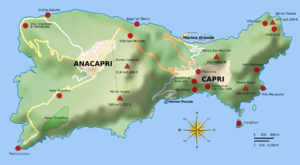
Anacapri est une commune de la ville métropolitaine de Naples en Campanie, située sur l'île de Capri, dont elle constitue l'une des deux entités administratives avec celle de Capri.
Capri est une île italienne de la mer Tyrrhénienne située dans la baie de Naples, en face de la péninsule de Sorrente.
La villa Malaparte est une œuvre architecturale moderne construite entre 1938 et 1943, à flanc de falaise au bord de la mer Méditerranée, à l'est de Capri en Italie.
Le phare de Punta Carena est un phare actif situé à l'extrémité sud-ouest de l'île de Capri et faisant partie du territoire de la commune d'Anacapri, dans la région de Campanie en Italie. Il est géré par la Marina Militare de Naples.